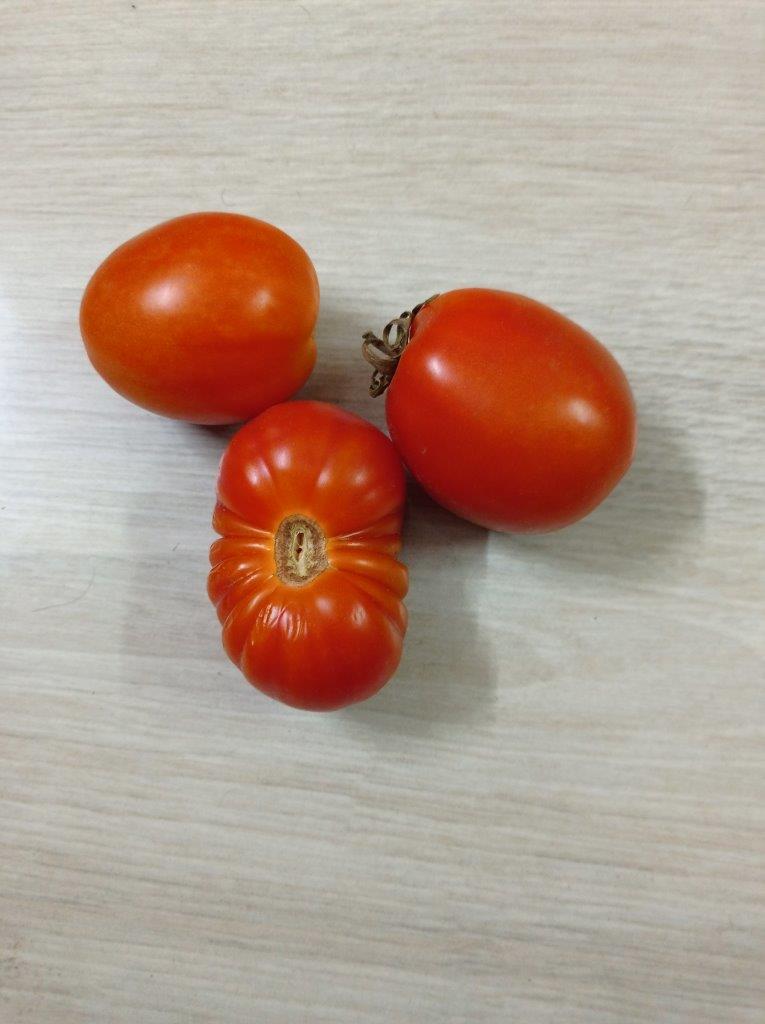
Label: Fresh